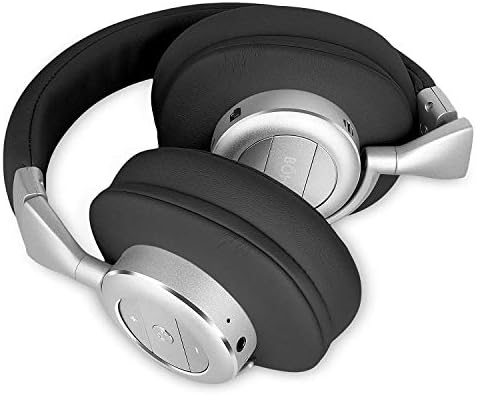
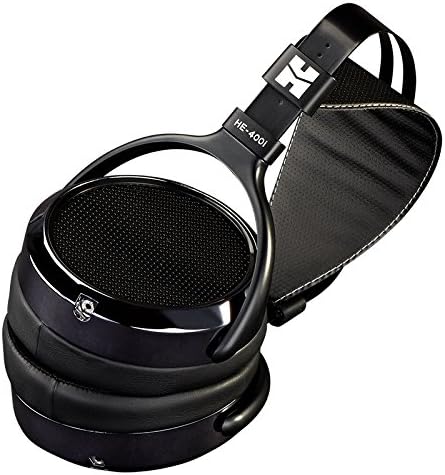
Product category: headphones
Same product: no